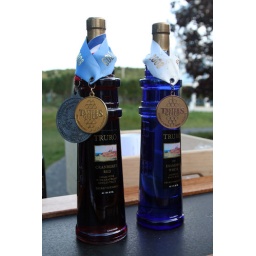
wine tasting at truro vineyard of cape cod -- their cranberry wine came in distinctive lighthouse bottles